Transport in Canberra

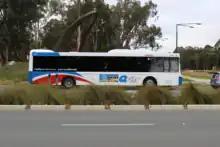
Qcity Transit Volgren bodied Volvo B7RLE in June 2018

The largest public transport operator is the Government of the Australian Capital Territory owned ACTION. In July 1926 the Federal Capital Commission commenced operating bus services in Canberra. With the opening of Old Parliament House in May 1927 and the associated relocation of Australian Commonwealth Government departments to Canberra, the frequency of service offered by the Canberra City Omnibus Service increased as the population of the new city grew.